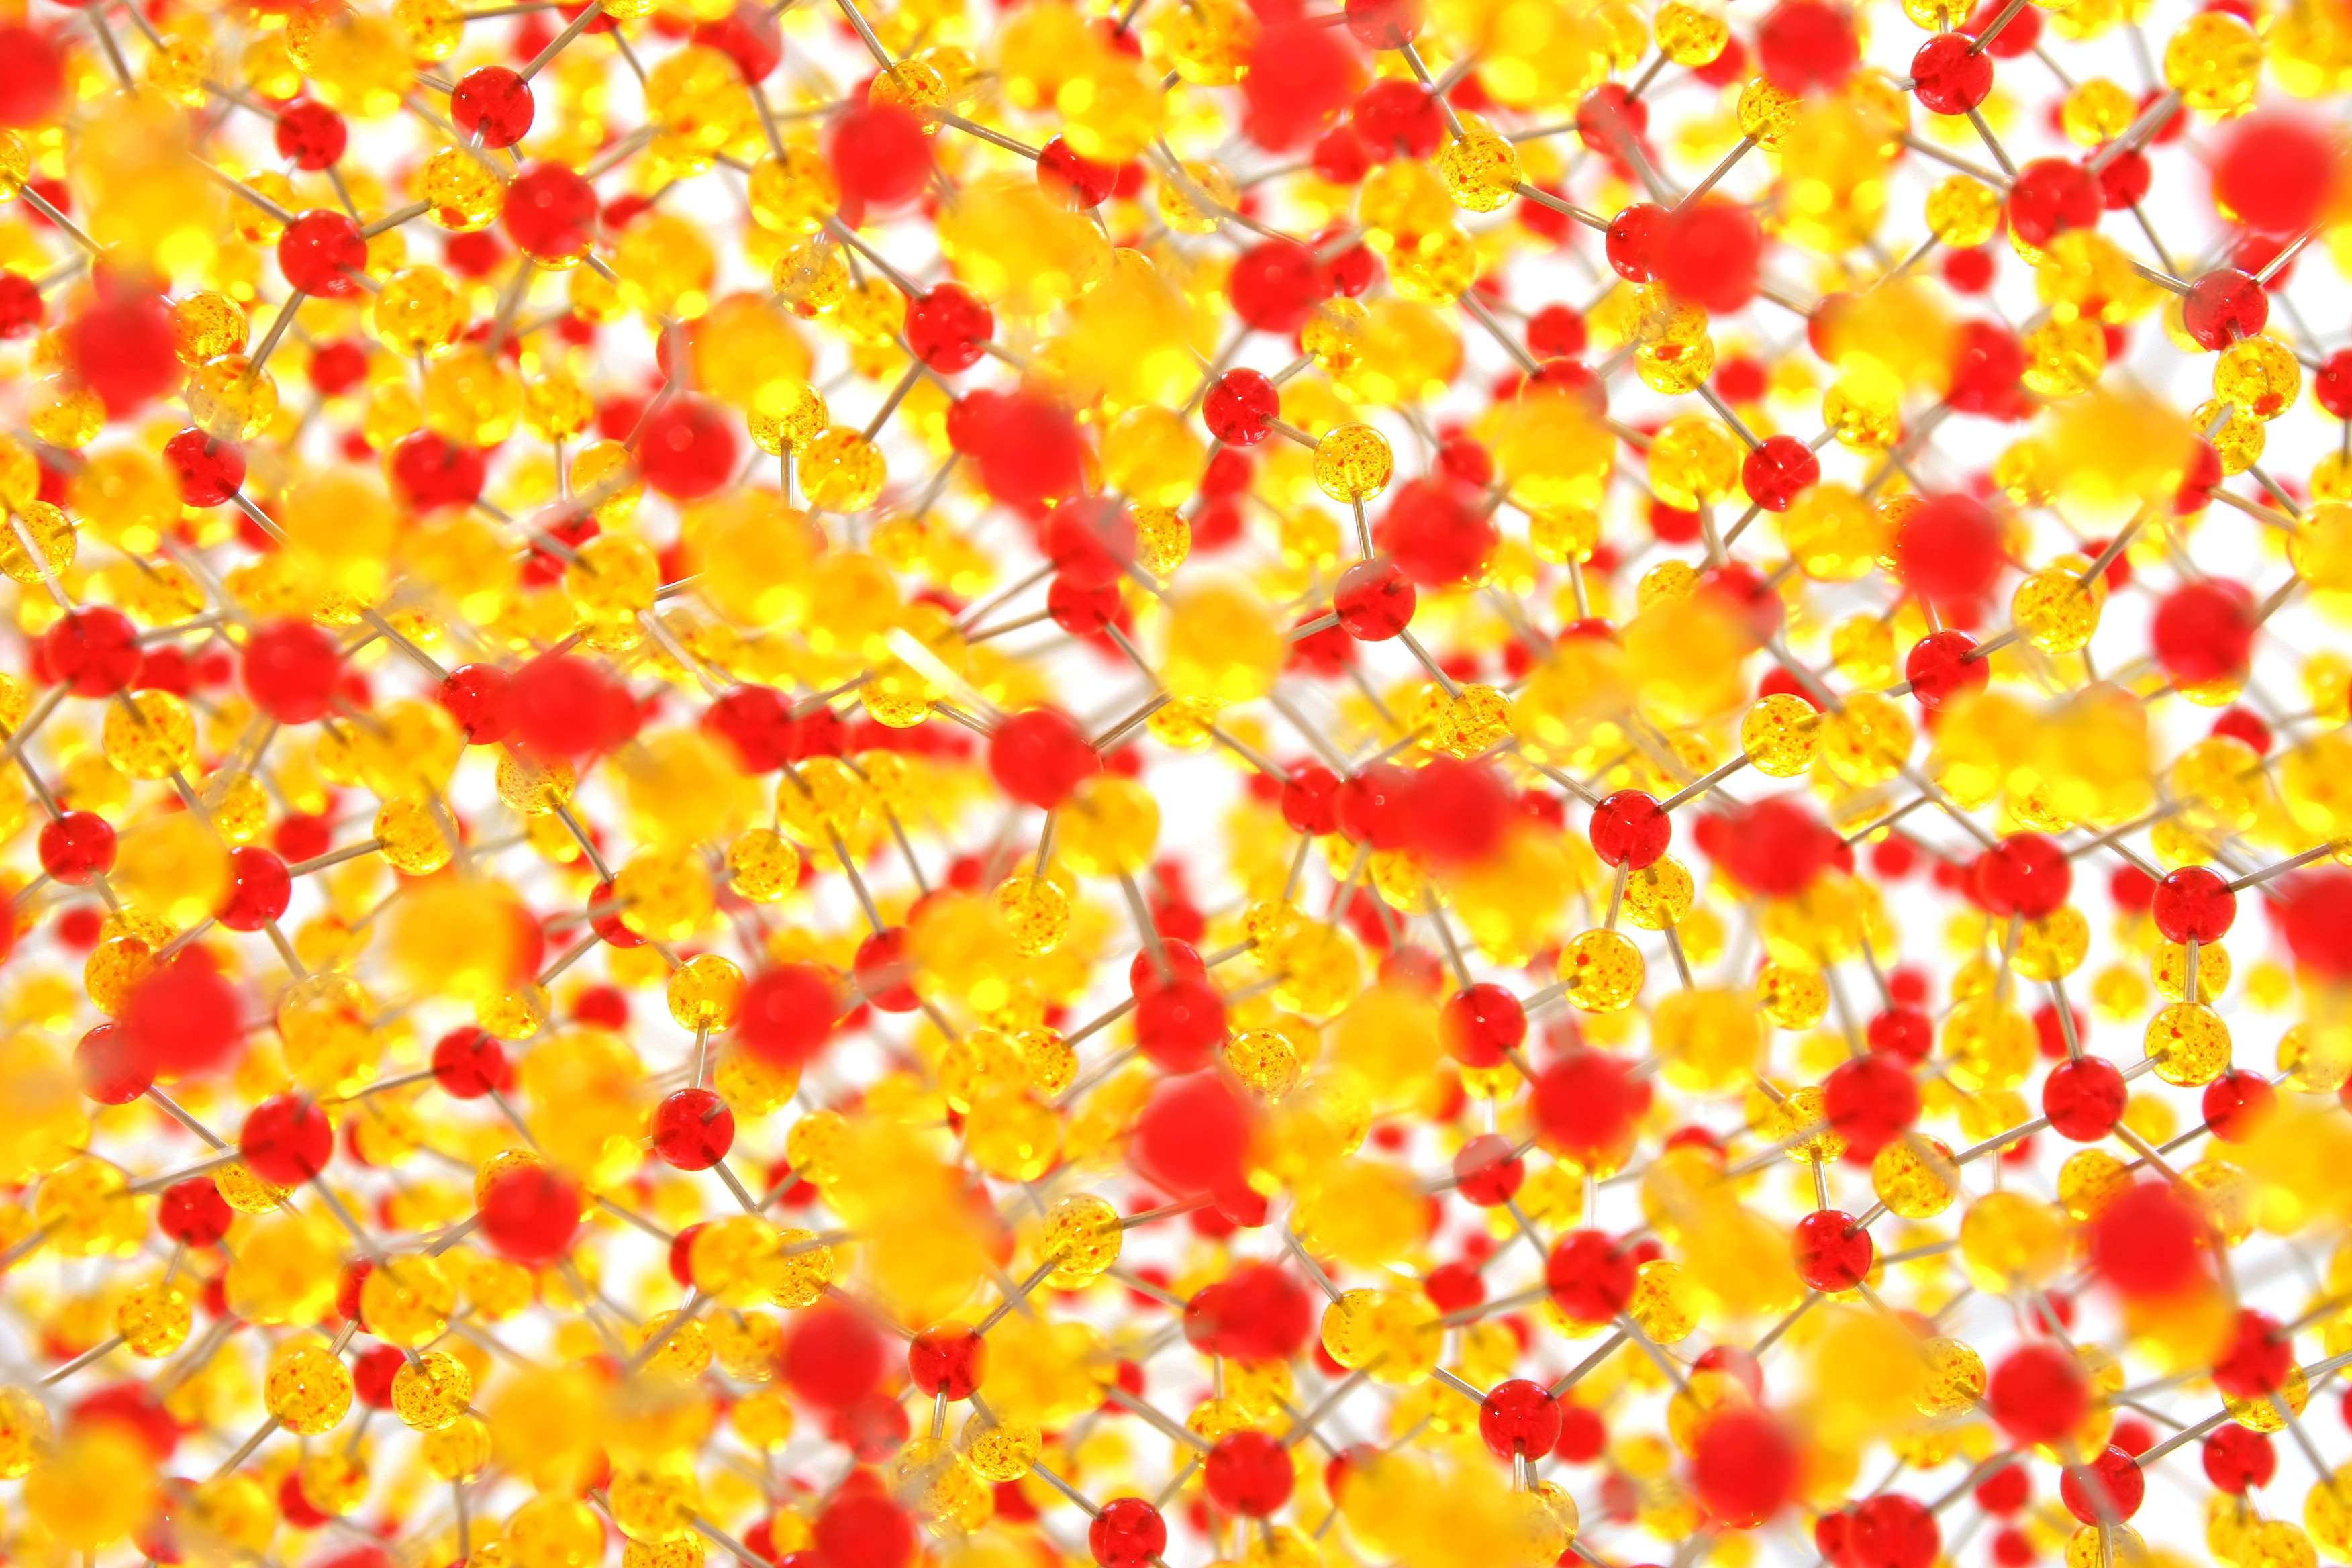
structure, flower, petal, orange, pattern, red, point, yellow, research, science, study, symmetry, ball, laboratory, atom, learn, balls, traverse, arrange, physics, chemistry, dna, about, electrons, gaudy, molecule, molecular, computer wallpaper, physicist, electric charge, periodic system